Wilson Cycle

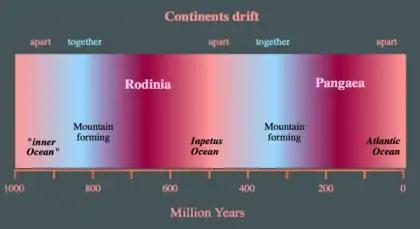

A case study of the Wilson Cycle can be seen with the development of the Atlantic Ocean. Various parts of the modern day Atlantic Ocean opened at different times over the Mesozoic to Cenozoic periods following the Wilson Cycle. Seafloor spreading in the central Atlantic Ocean likely occurred around 134-126 Ma on Pan-African Orogenic and Rheic sutures. South Atlantic Ocean seafloor spreading began along the Congo-Sao Francisco Craton around 112 Ma. Following the North Atlantic Igneous Province eruptions around 55 Ma, the northern Atlantic passive margins rifted to their present state.